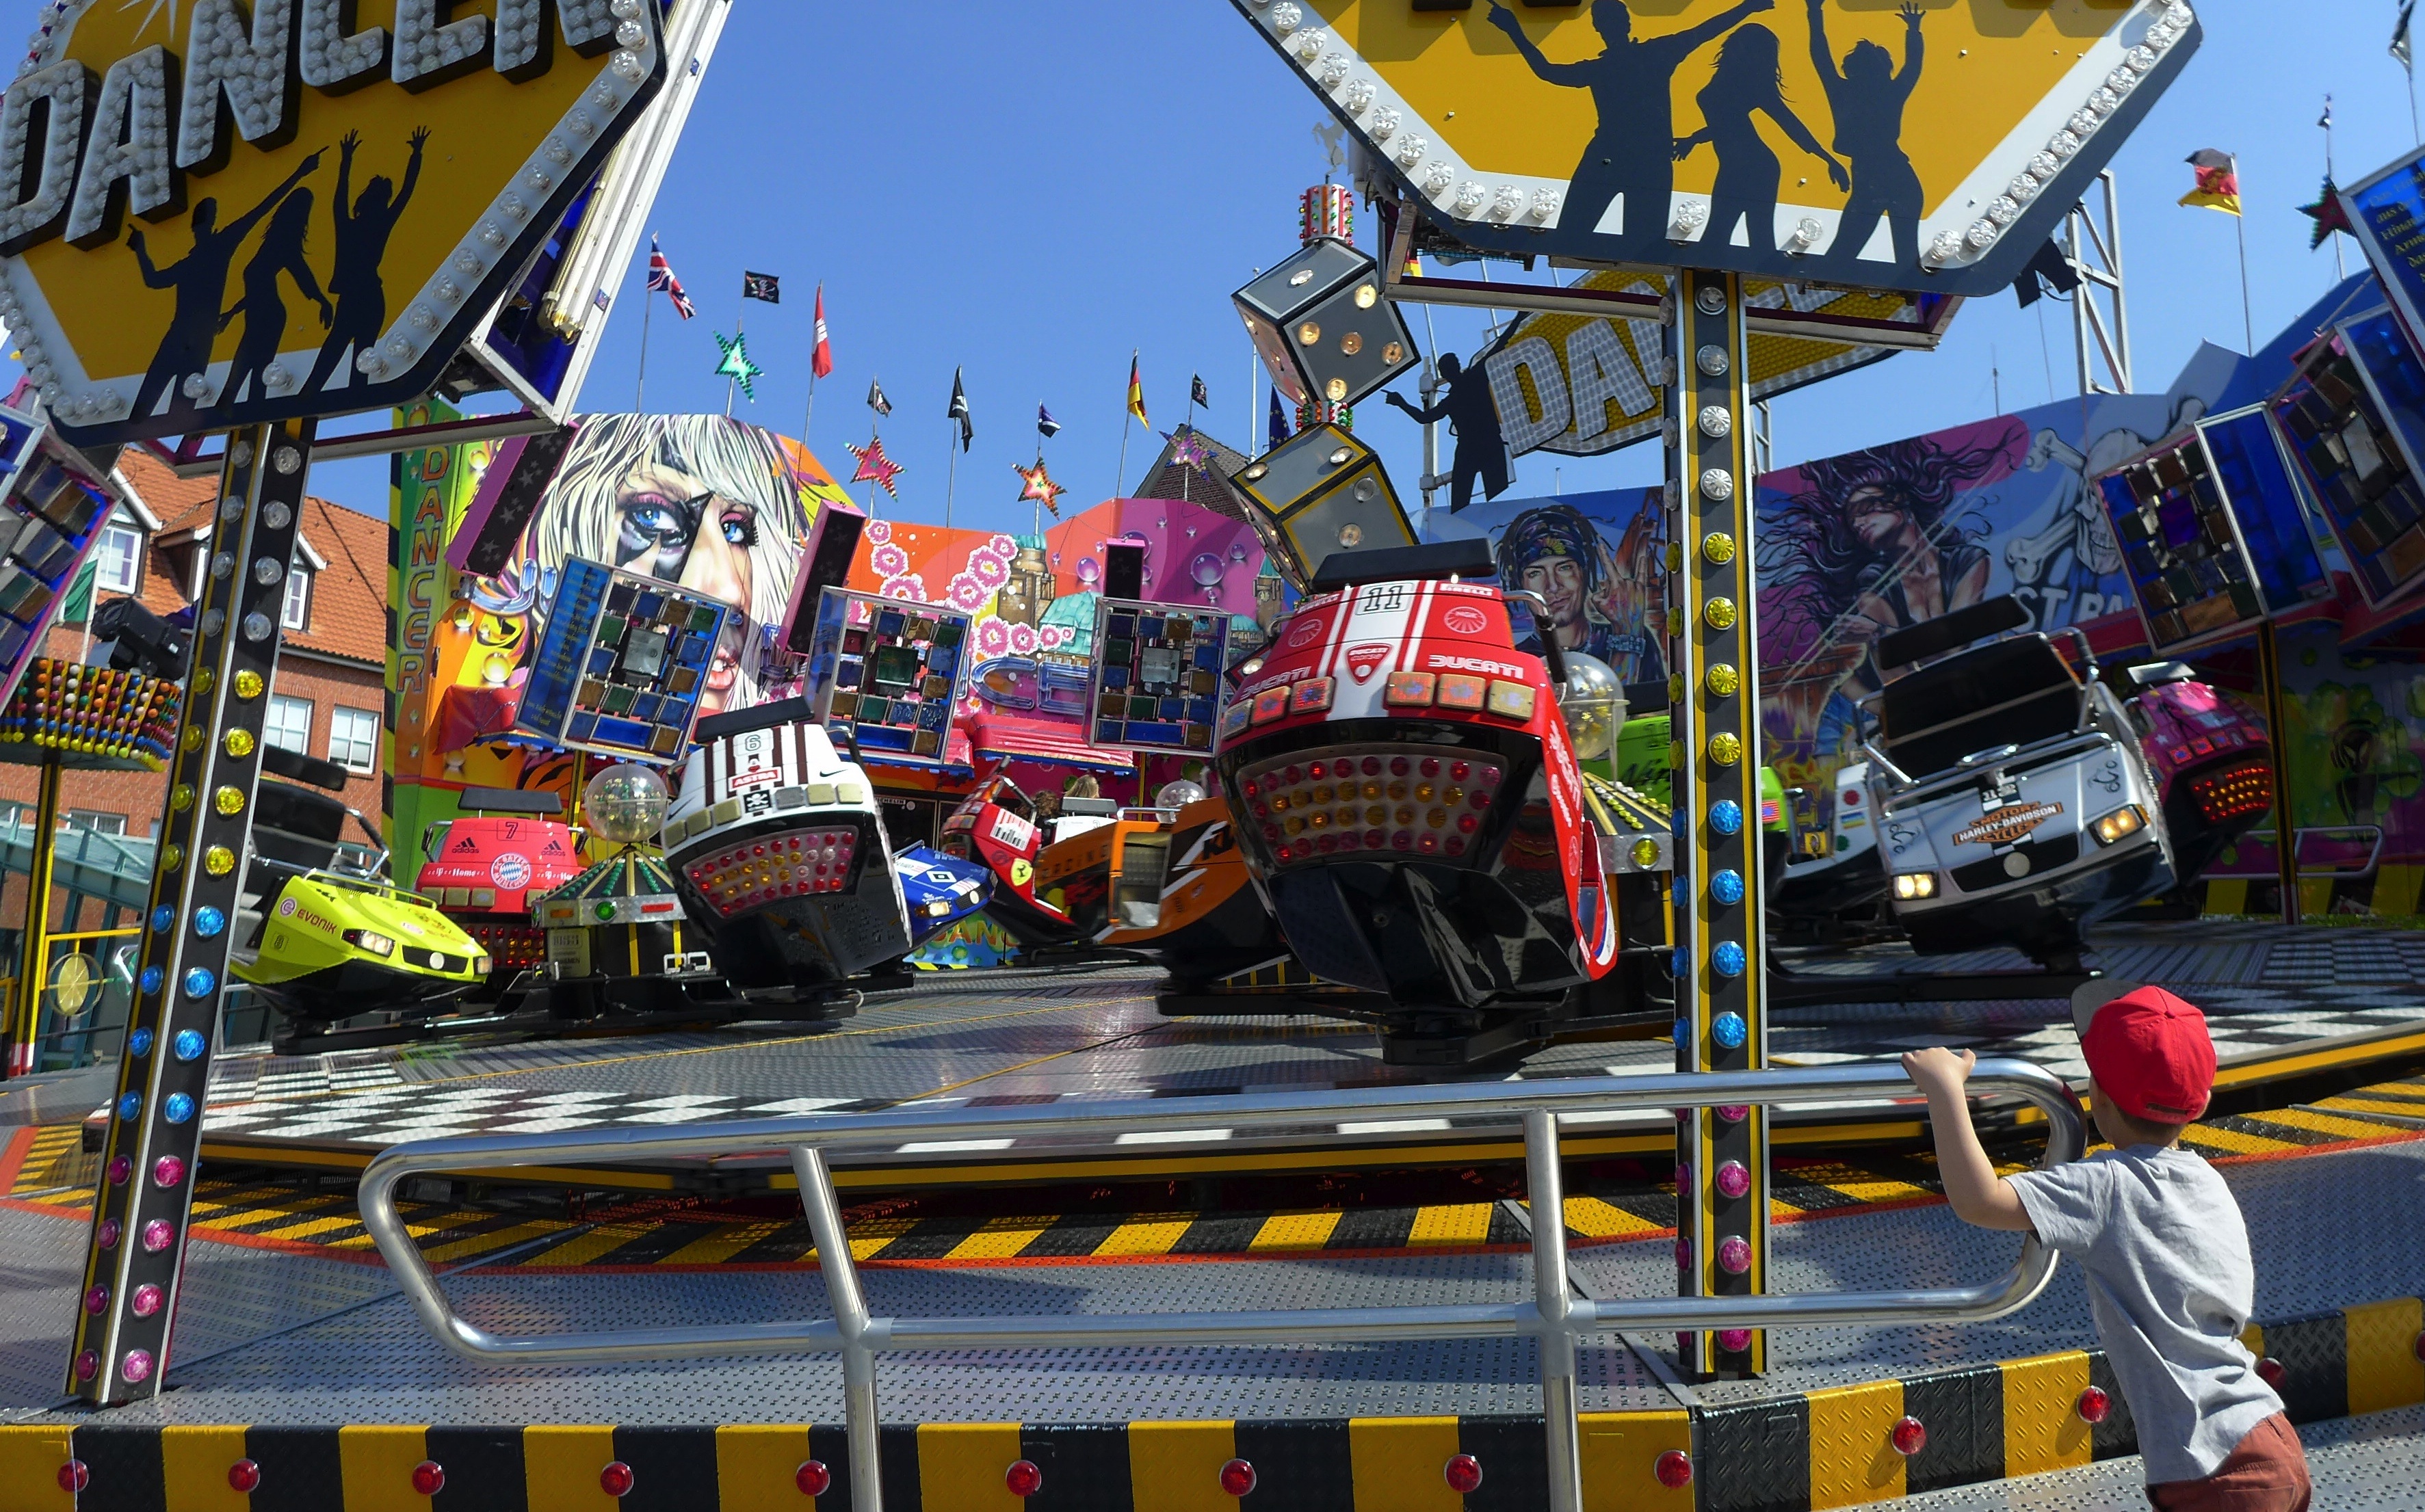
road, summer, carnival, amusement park, park, child, carousel, colorful, festival, fair, amusement ride, nonbuilding structure